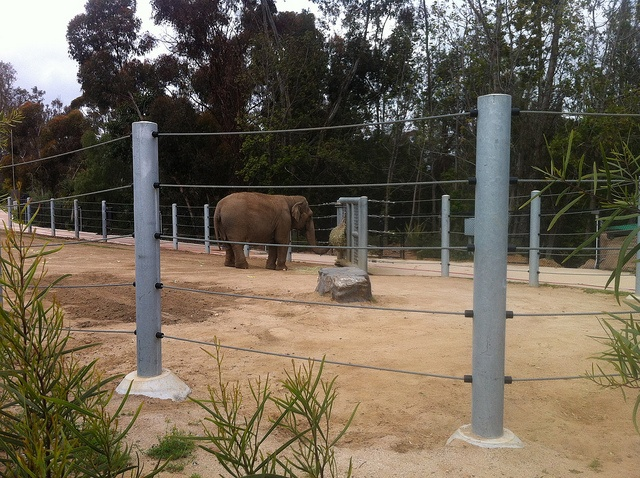
One elephant in a wire enclosure in a zoo.
A lone elephant stands on the dirt inside of a fenced area.
A large elephant standing behind a wire fence at a zoo.
A single elephant standing in a fenced enclosure.
The elephant is standing in a fenced in area with dirt surrounding.